Air Board (Australia)

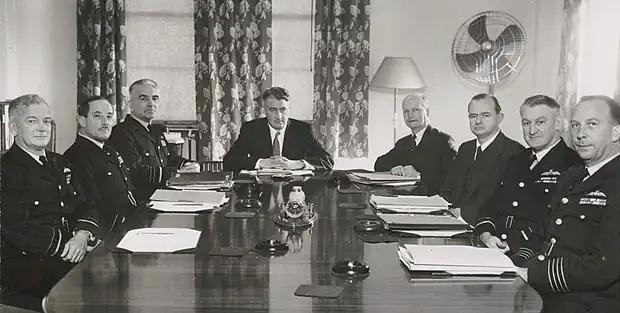
Air Board meeting, July 1955. From left: Air Vice-Marshal F.R.W. Scherger (Air Member for Personnel); Air Vice-Marshal J.E. Hewitt (Air Member for Supply and Equipment); Air Marshal J.P.J. McCauley (Chief of the Air Staff); A.G. Townley (Minister for Air); F.J. Mulrooney (Secretary to the Air Board); E.W. Hicks (Secretary of the Department of Air); Air Vice-Marshal E.C. Wackett (Air Member for Technical Services); Group Captain R.M. Rechner (Citizen Air Force Member).

Hardman had stressed to the Air Board in 1954 that "An air force without bombers isn't an air force", a tenet "held just as strongly by his successors" according to the official post-war history. In June 1963, to counteract a perceived threat from Indonesia out of which the Labor opposition was making political capital in the run-up to a Federal election, Prime Minister Menzies instructed the CAS, Air Marshal Sir Val Hancock, to investigate replacements for the Canberra. Although finding the US TFX, forerunner of the General Dynamics F-111, the most suitable aircraft, he recommended purchase of the already operational North American A-5 Vigilante as the simplest way to satisfy the requirement. The Air Board and the Minister for Air, David Fairbairn, endorsed Hancock's recommendation but Cabinet over-ruled them and the Minister for Defence, Athol Townley, negotiated a deal for twenty-four F-111s without consulting Hancock or the Air Board; Menzies announced the decision in October. In September 1966 the board considered an array of names—many of them Aboriginal in origin—for the new bomber, eventually deciding that "F-111" ("F-one-eleven") alone had "a certain amount of appeal, enhanced to a good extent by usage". Much of the board's time over the following years was occupied with issues of structural fatigue and losses of USAF aircraft that delayed the F-111's introduction to Australian service until 1973. In the interim, the Air Board supported a proposal by the Minister for Defence, Malcolm Fraser, to lease twenty-four McDonnell Douglas F-4E Phantoms; the board felt constrained to reiterate its ongoing commitment to the F-111, issuing a statement that the aircraft would "meet the RAAF operational requirement more effectively than the F-4E by a decisive margin".